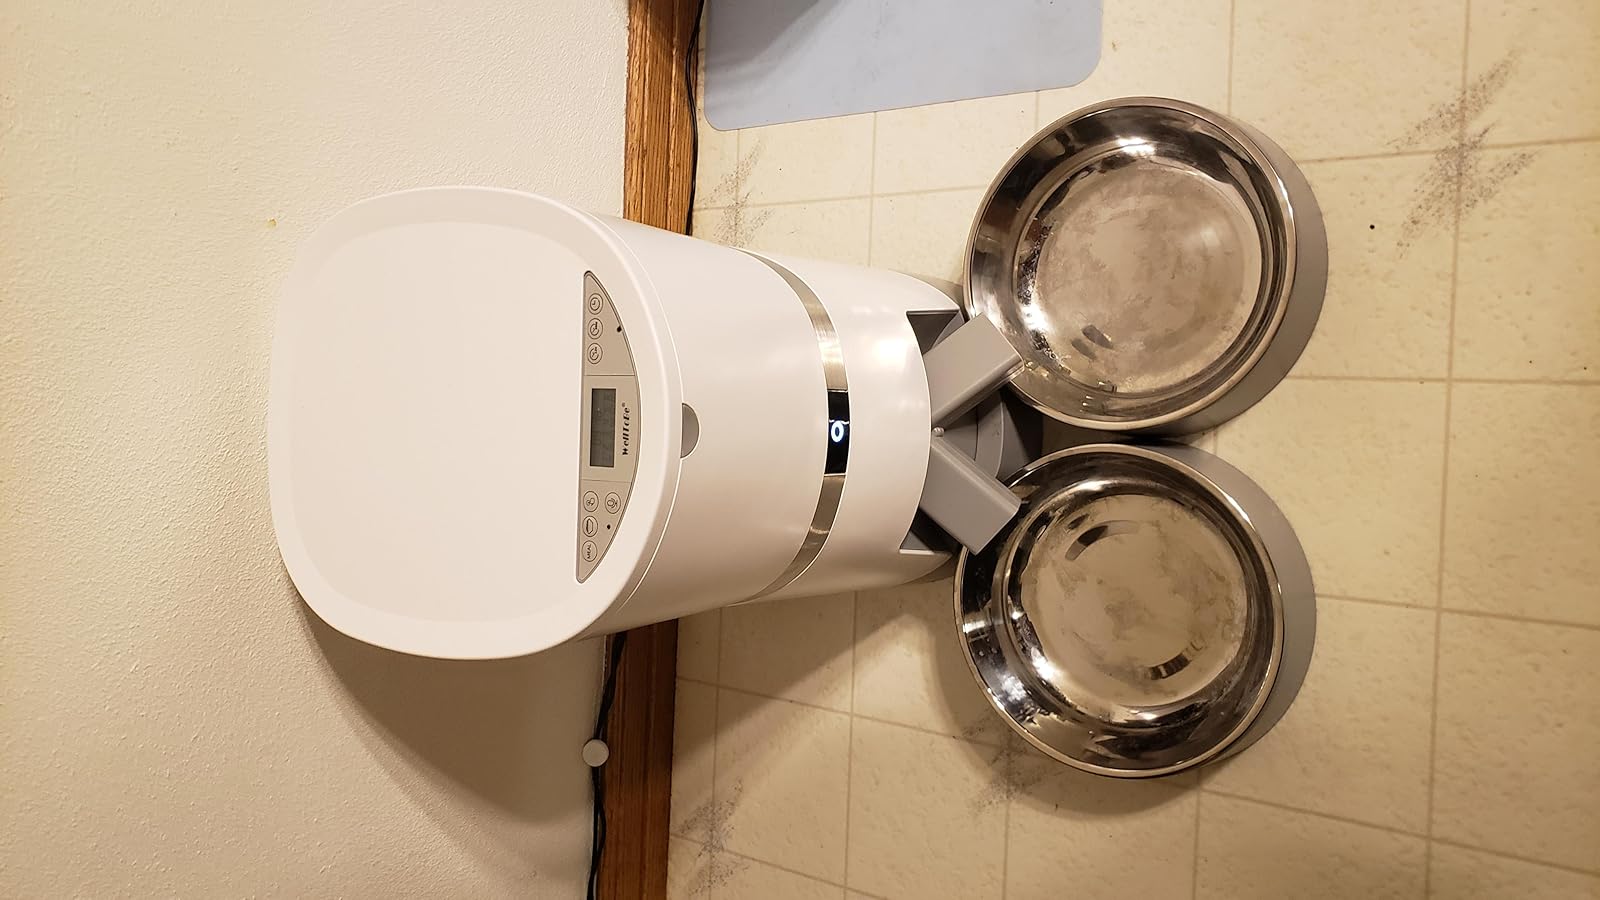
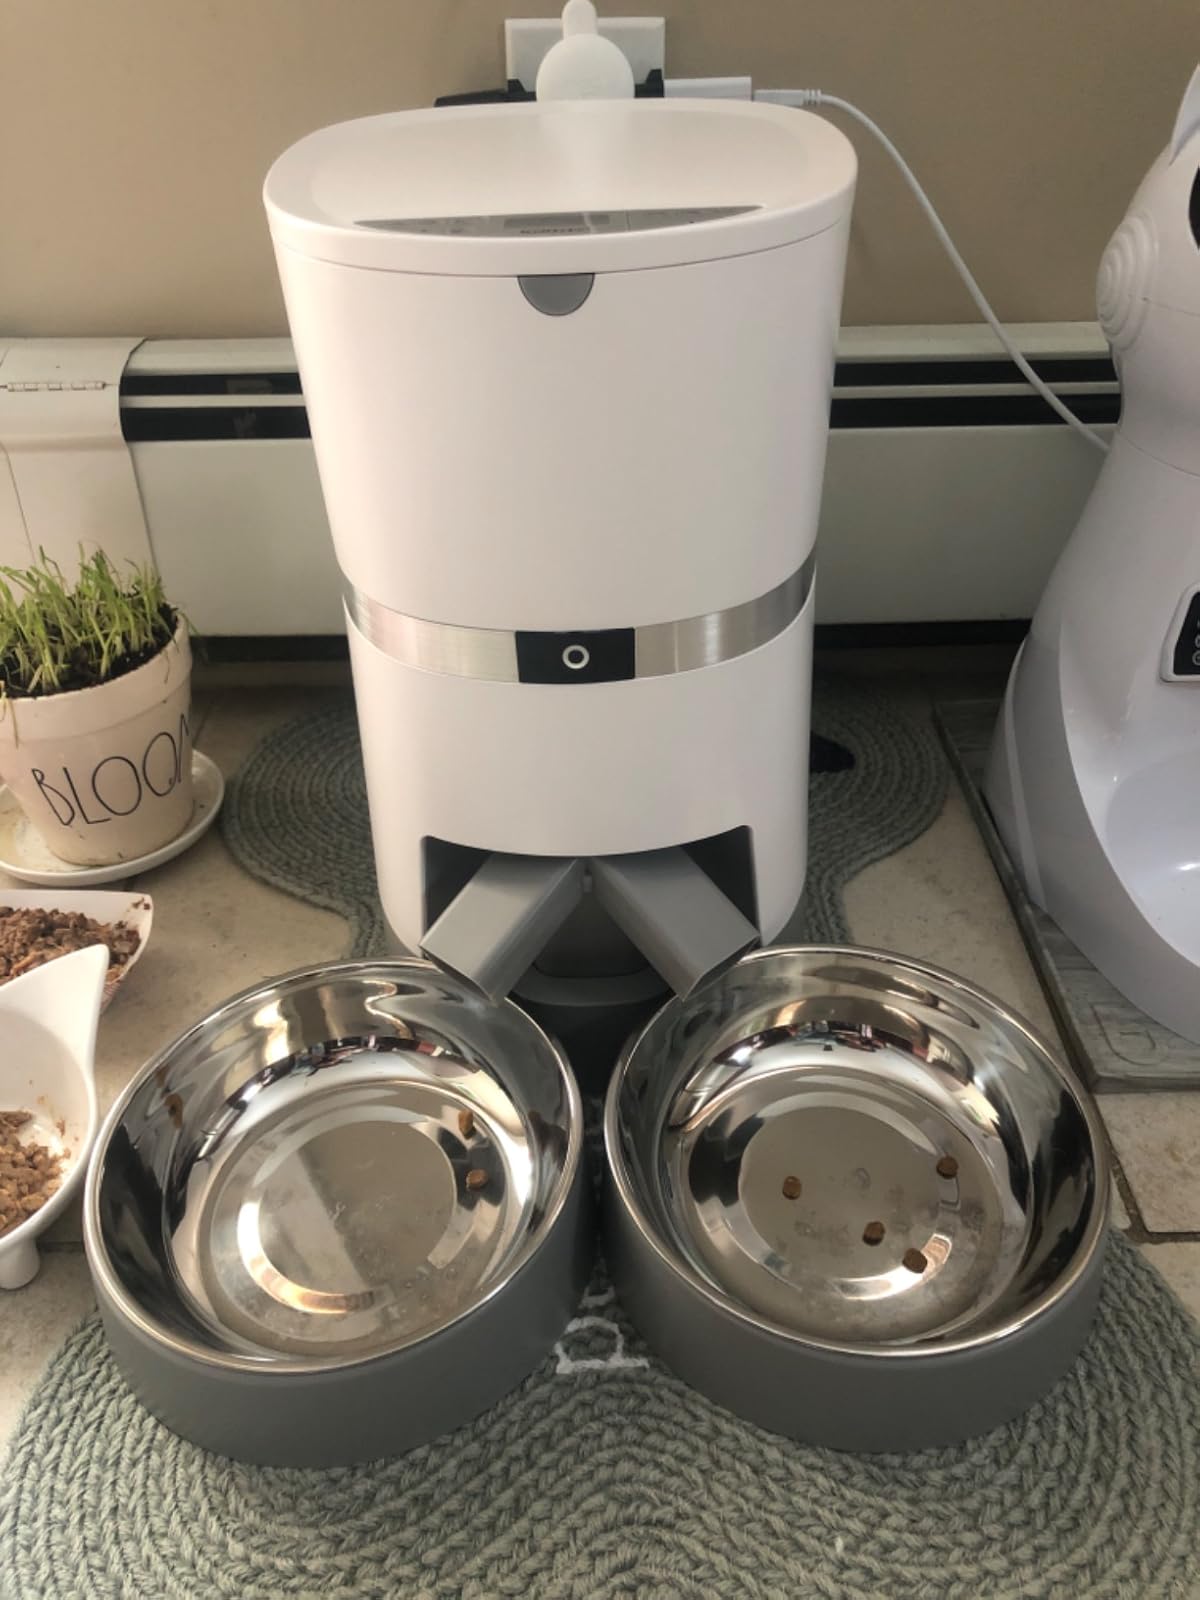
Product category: items_feeder
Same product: yes